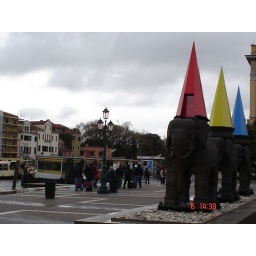
These are the three elephants with color-things on top. These are located in Venice, in front of the train station.